Ava–Hanthawaddy War (1401–1403)

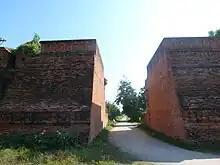
Remains of the Second Ring Outer Walls at Ava/Inwa today

The Ava command hastily drew up a plan only after the invasion had begun. Because they had not mobilized anything, they quickly settled on leveraging Ava's existing network of walled cities–53 in total—which were all "strategically arranged throughout the kingdom so that each town was within one day's or two days' march of another." They ordered all the main fortified towns along the Irrawaddy to bring all their regional manpower, horses, elephants and supplies behind the walls. Ava defenses now fielded a total of 12 forts along the invasion route: Prome (Pyay), Myede, Sagu, Salin, Pakhan Nge, Pakhan, Sale (Salay), Pagan (Bagan), Talok, Sagaing and Singu.